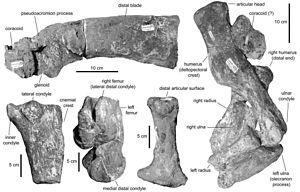
Augustynolophus est un genre éteint de dinosaures herbivores « à bec de canard » du sous-ordre des ornithopodes et de la famille des hadrosauridés. Ses fossiles ont été découverts en Amérique du Nord, dans la formation géologique de Moreno en Californie. Le niveau stratigraphique dans lequel ses fossiles ont été trouvés est daté de la partie terminale du Crétacé supérieur, du Maastrichtien supérieur, juste avant la grande extinction de la fin du Crétacé intervenue il y a environ entre 66 Ma, ce qui en fait un des derniers dinosaures non-aviens ayant existé.